Sky position (RA, Dec in degrees): 185.957, -0.2358
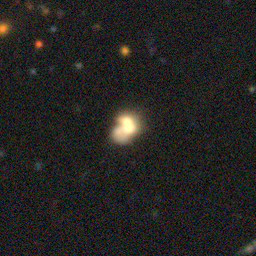
Galaxy morphology: Merging Galaxies